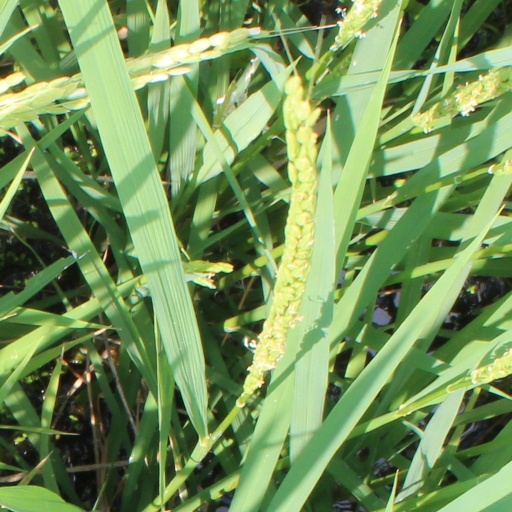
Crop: rice